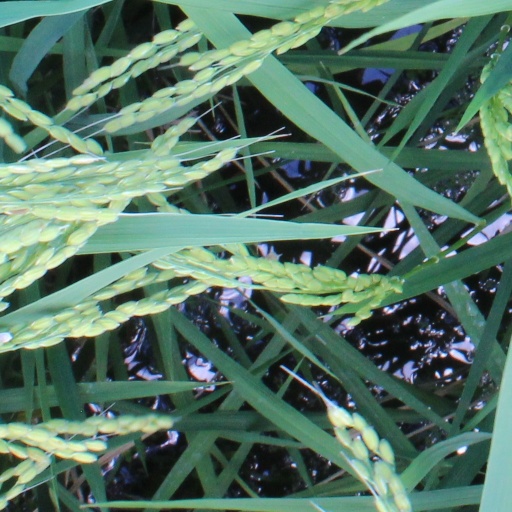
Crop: rice